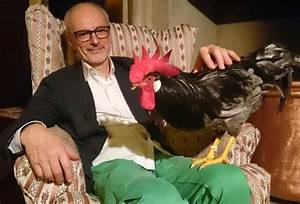
Label: gallina